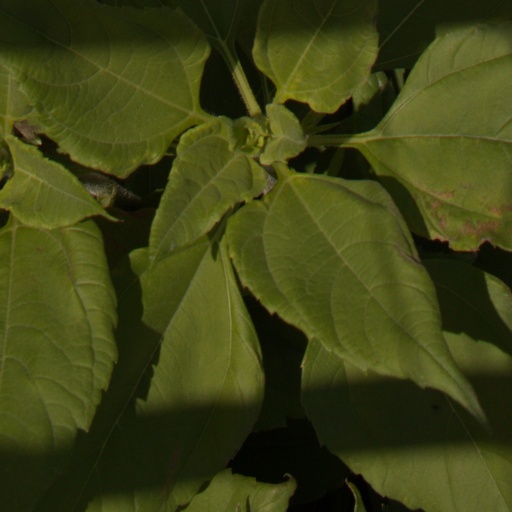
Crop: Jerusalem artichoke